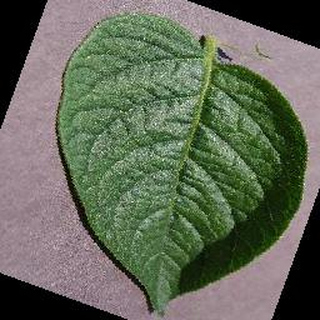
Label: healthy_potato